Postage stamps and postal history of Mauritania

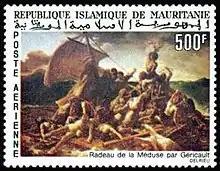
A 1966 stamp of Mauritania

This is a survey of the postage stamps and postal history of Mauritania.